Railway electrification

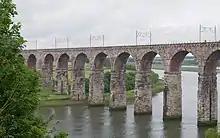
The Royal Border Bridge in England, a protected monument. Adding electric catenary to older structures may be an expensive cost of electrification projects.

Five European countries Germany, Austria, Switzerland, Norway and Sweden have standardized on 15kV Hz (the 50Hz mains frequency divided by three) single-phase AC. On 16 October 1995, Germany, Austria and Switzerland changed from Hz to 16.7Hz which is no longer exactly one-third of the grid frequency. This solved overheating problems with the rotary converters used to generate some of this power from the grid supply.